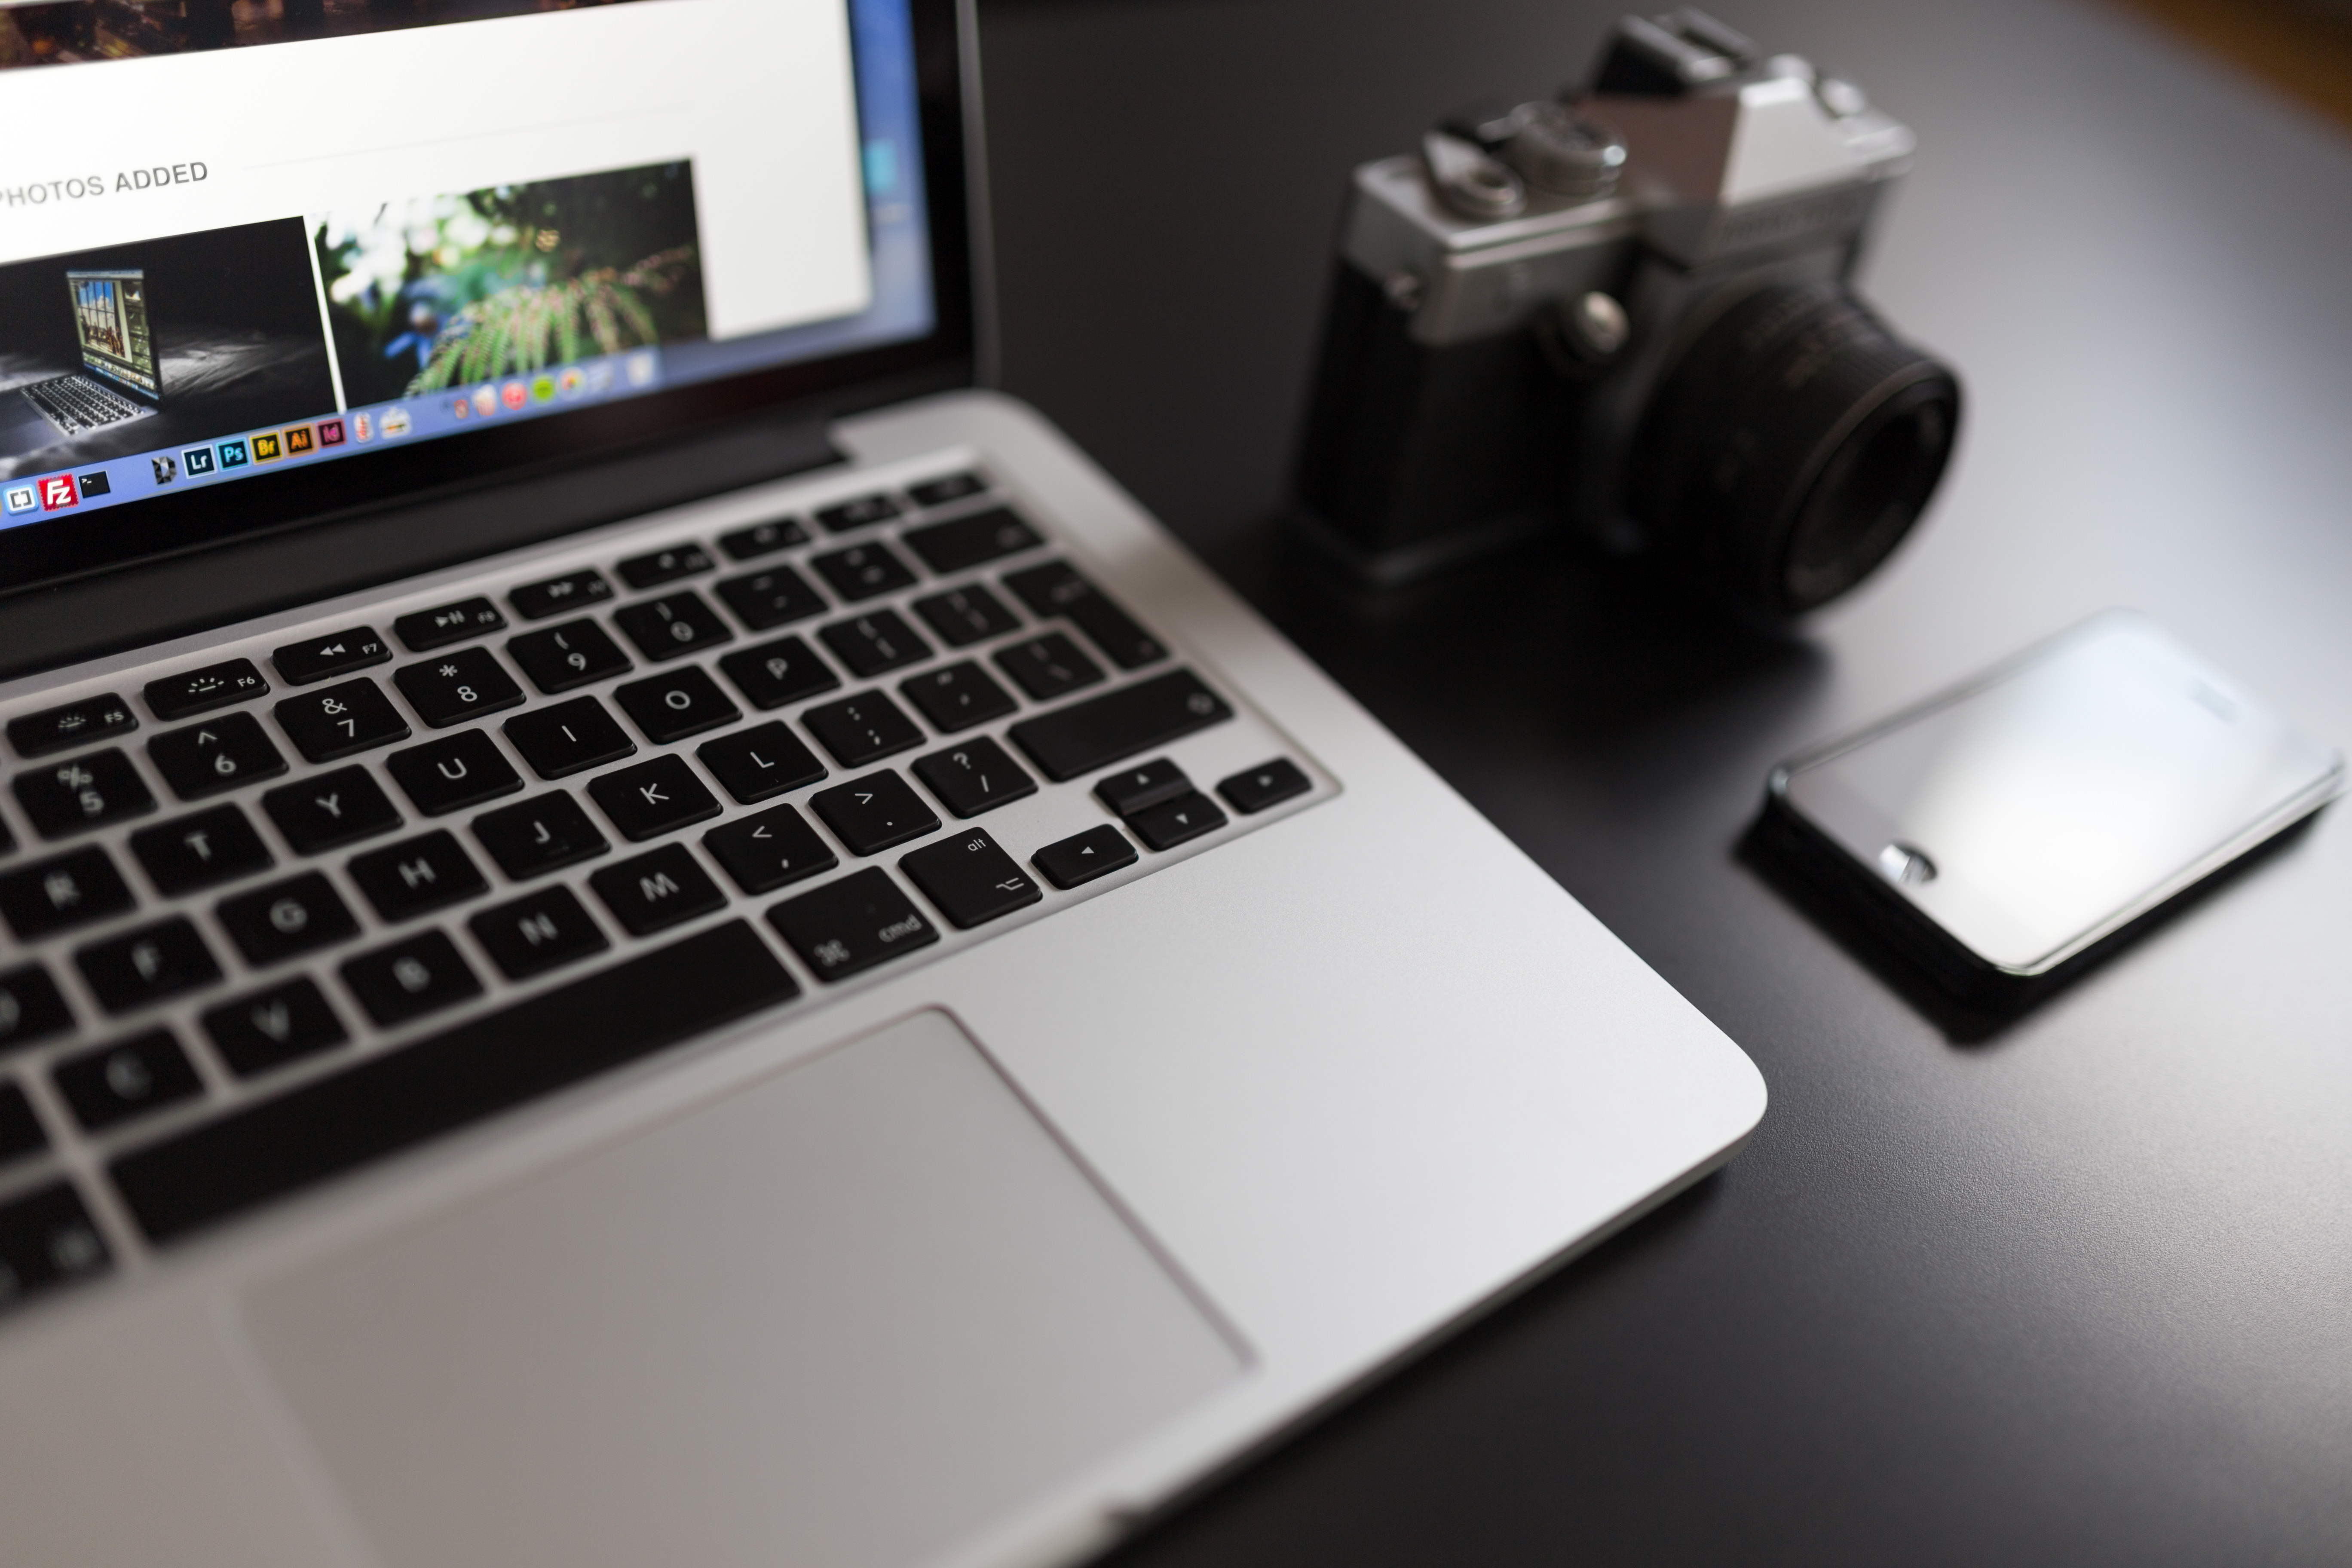
laptop, iphone, computer, macbook, apple, keyboard, technology, camera, multimedia, computer keyboard, personal computer, electronic device, computer hardware, personal computer hardware